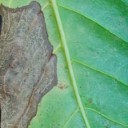
Label: Phoma